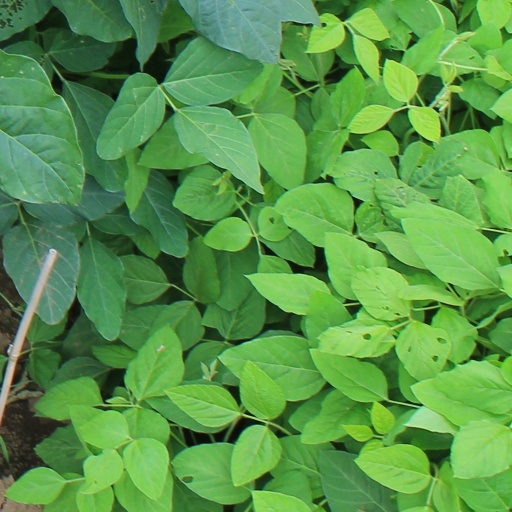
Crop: soybean